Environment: real
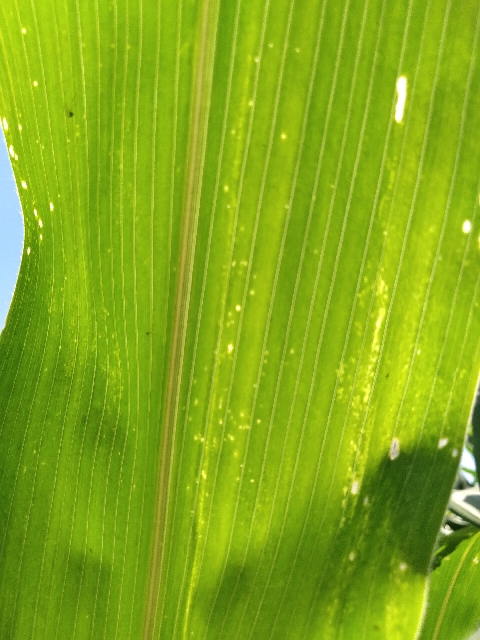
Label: lethal_necrosis